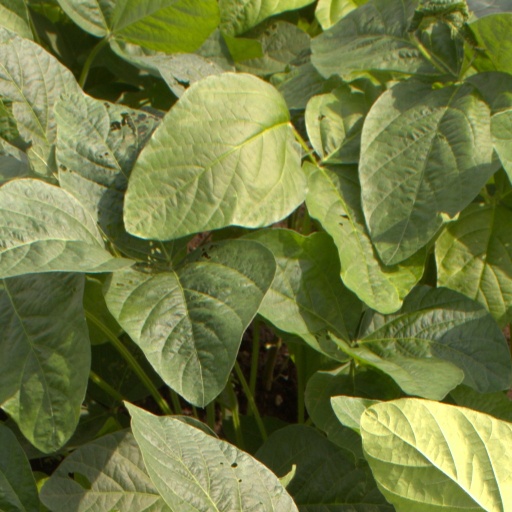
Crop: soybean